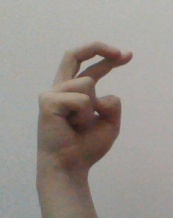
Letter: zay